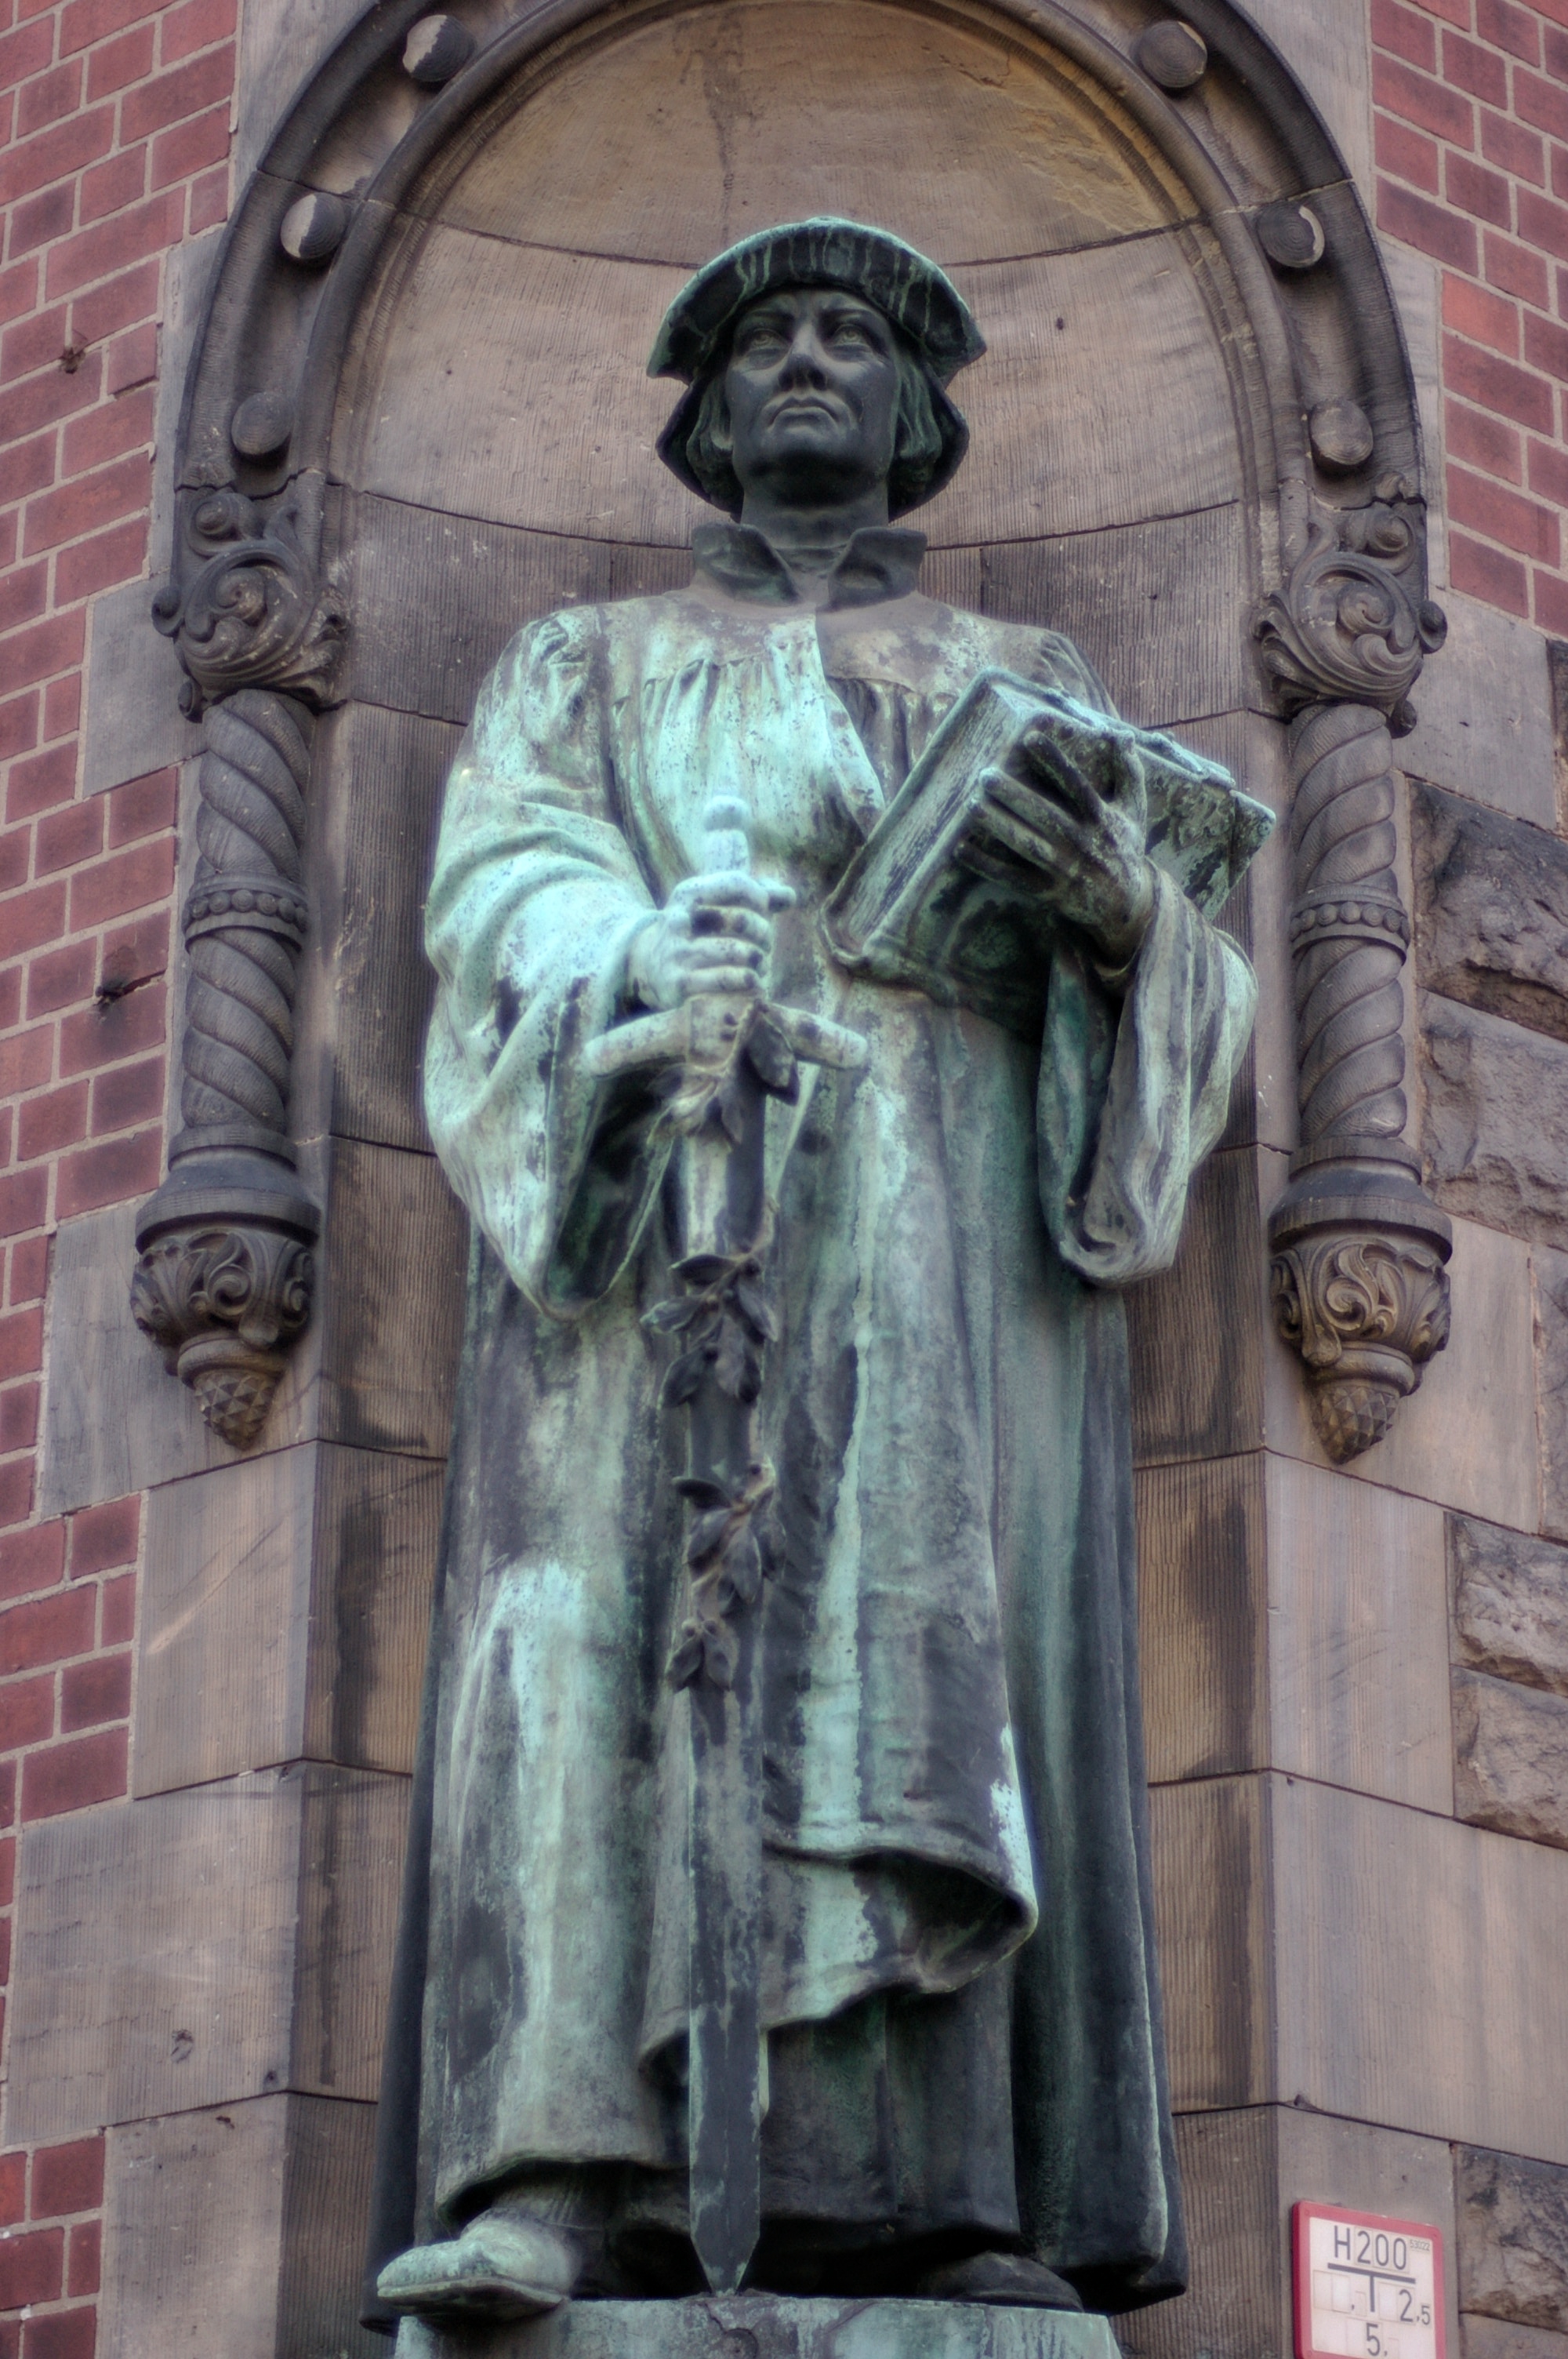
monument, statue, sculpture, art, 2011, germany, deutschland, berlin, pentax, snapseed, lenstagged, steffenzahn, guessedberlin, gwbthomaslautenschlag, k100d, justpentax, iamflickr, cosina, voigtlander, 58mm, nokton, cosinavoigtlnder, 58mmf14, 58mm14, nokton58mmf14slii, 58mmf14nokton, ancient history